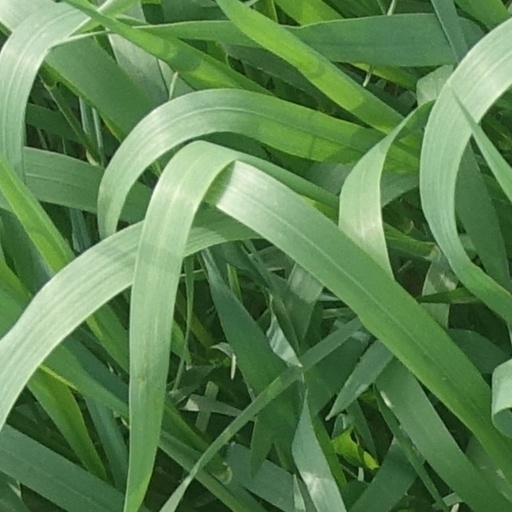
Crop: wheat